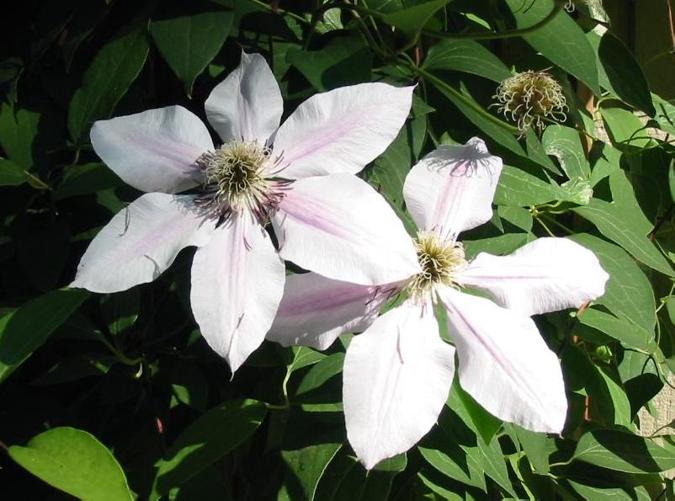
Label: clematis